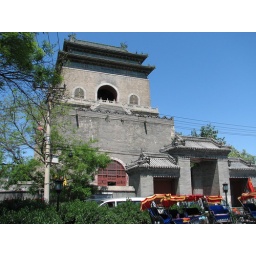
The clock tower in Beijing.